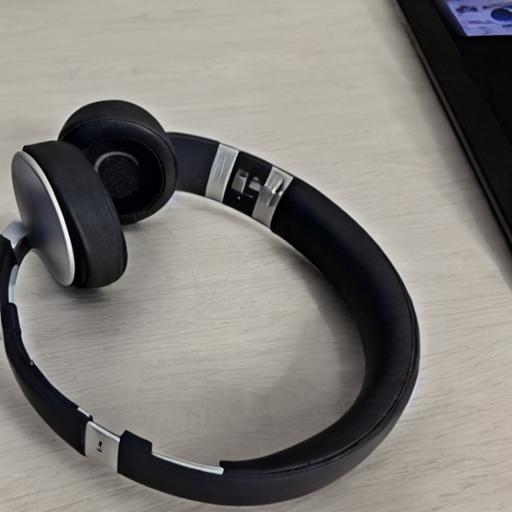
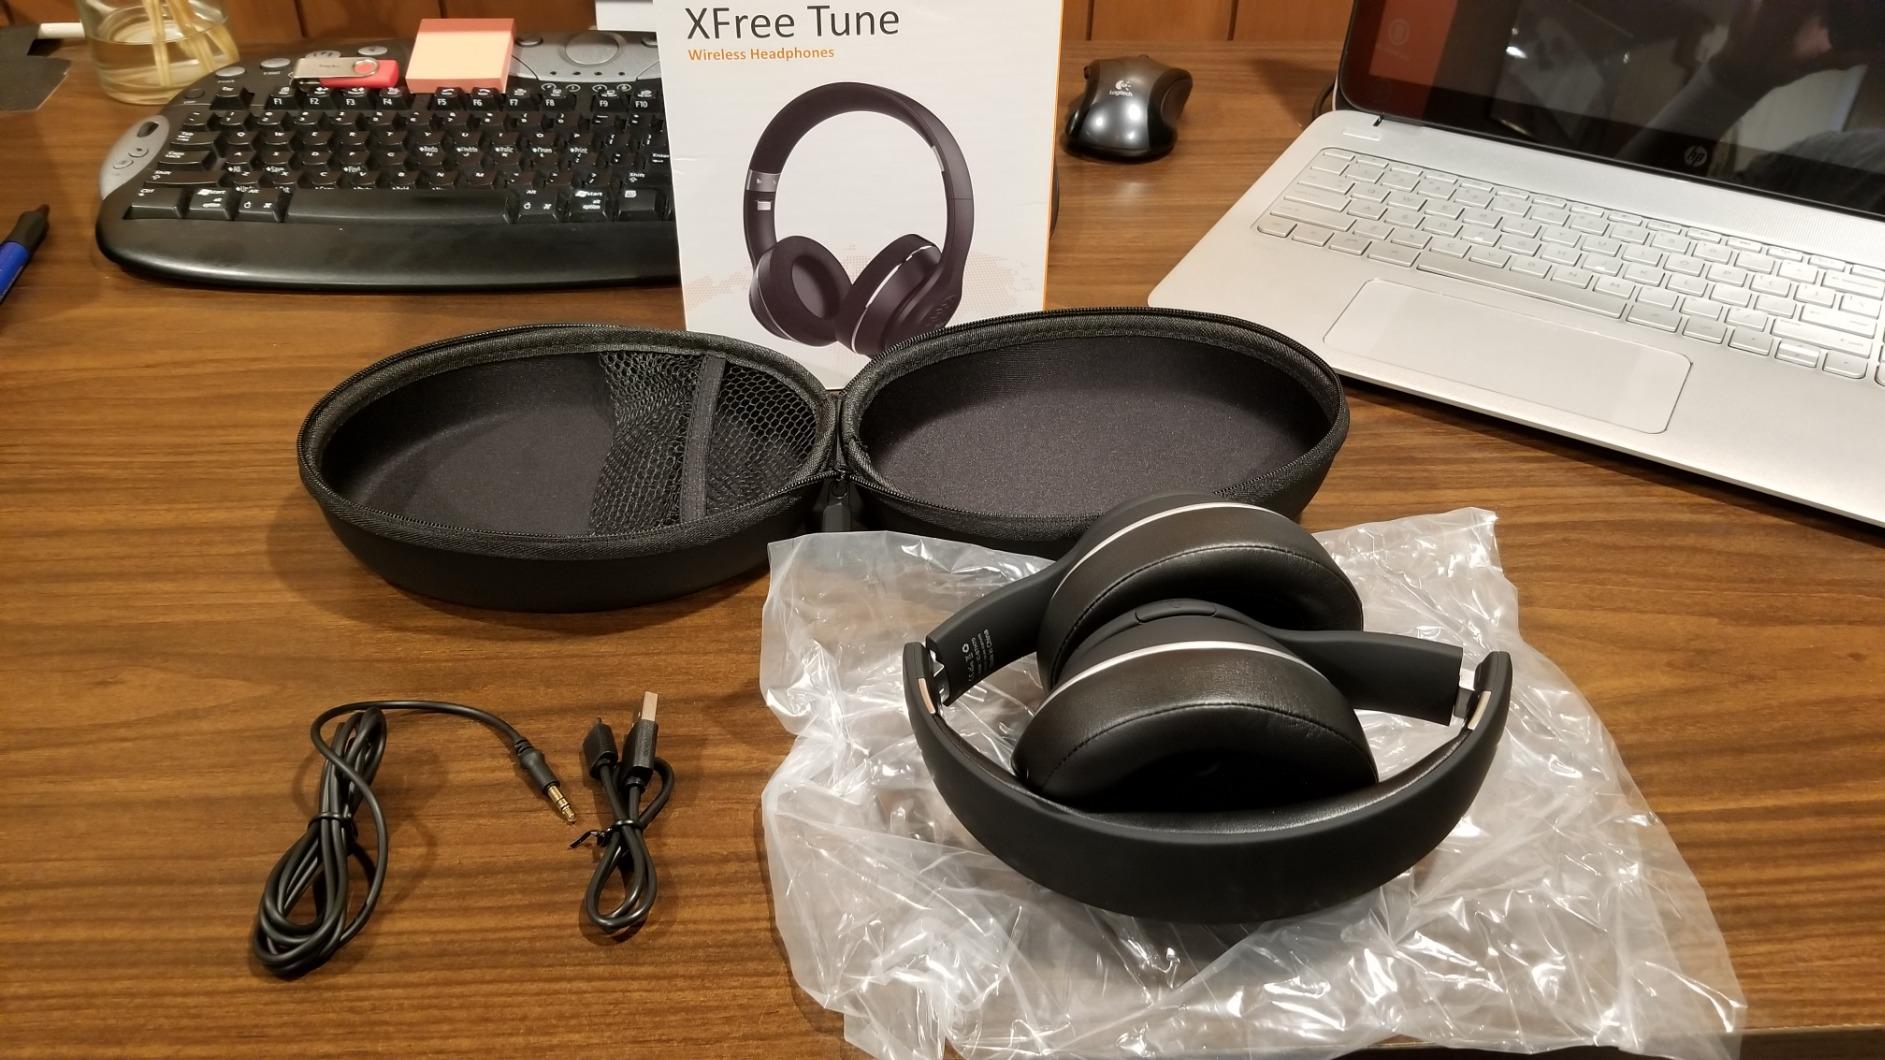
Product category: headphones
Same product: no